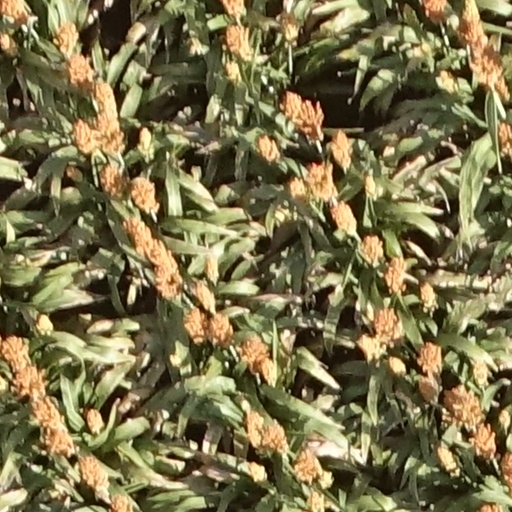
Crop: sorghum